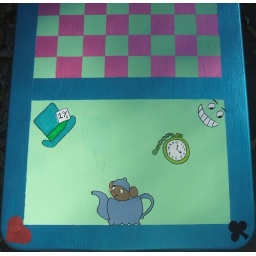
this side was painted by me..the black and yellow was permanent marker, the white was house paint.